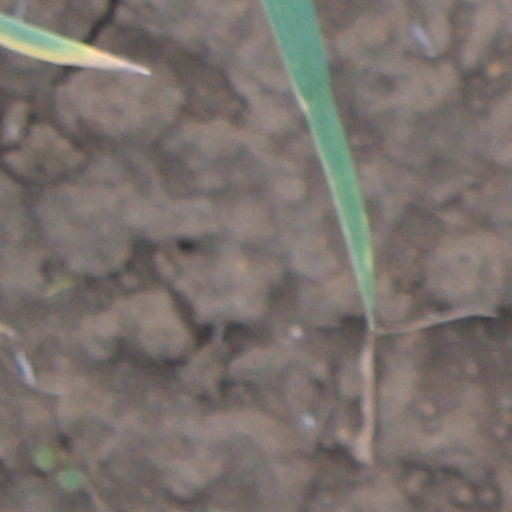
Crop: wheat